Clara W. Hall

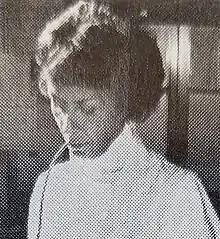
Hall in 1975

Clara E. Walke Hall (October 3, 1930 – May 28, 2014) was an American research chemist at the National Institutes of Health from 1959 to 1999. Hall and geneticist Elizabeth F. Neufeld's research on genetic conditions affecting lysosomes led to Neufeld receiving the Lasker-DeBakey Clinical Medical Research Award in 1982.